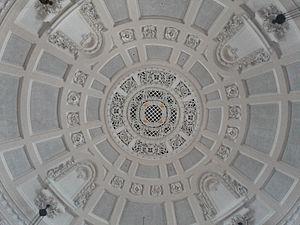
Le Westminster Central Hall est un édifice historique religieux et polyvalent de la ville de Londres au Royaume-Uni, situé face à l'abbaye de Westminster dans le district de Westminster.